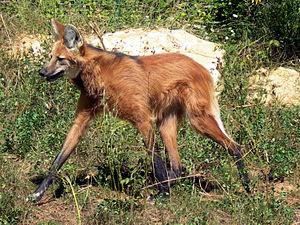
La province de Salta est une province de l'Argentine, située à l'extrême nord-ouest du pays. Elle est limitée au nord par la province de Jujuy et par la Bolivie, à l'est par le Paraguay, Formosa et la province du Chaco, au sud par les provinces de Santiago del Estero, de Tucumán et de Catamarca, enfin à l'ouest par le Chili.